Bo's Coffee

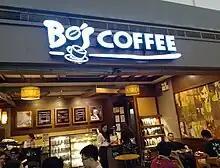

Bo's Coffee is a Filipino coffee and coffeehouse chain. It was founded by Steve Benitez in 1996 in Cebu City, Philippines. The company operates a total of 91 outlets throughout the Philippines, with about 30 of them located in Metro Cebu, where it is based. Bo's Coffee sources coffee beans from farmers from Sagada, Mountain Province, Mount Kitanglad in Bukidnon, Mount Matutum in Tupi, South Cotabato, and Mount Apo.